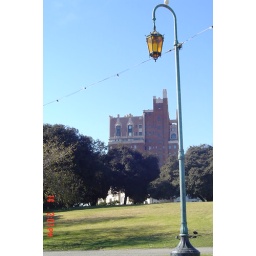
Just a view from Lake Merritt of a lovely lampost with a fun castle like building in the background...